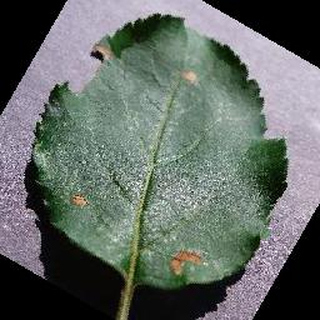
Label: apple_black_rot